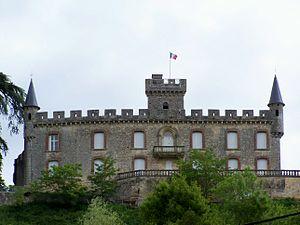
Château-mairie de Sainte-Croix-du-Mont, Gironde, France
Sainte-Croix-du-Mont est une commune du Sud-Ouest de la France, située dans le département de la Gironde.